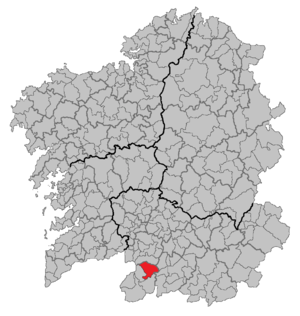
Bande est une commune de la province d'Ourense en Galice.